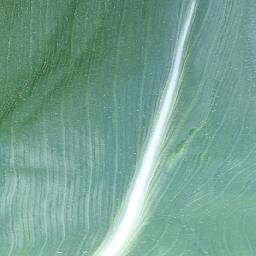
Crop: corn
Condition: (maize)_healthy